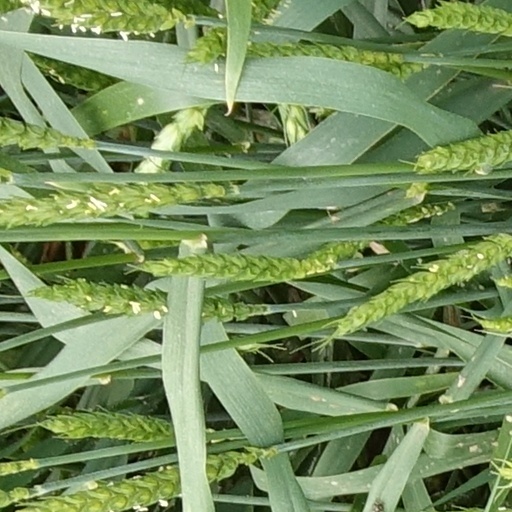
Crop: wheat